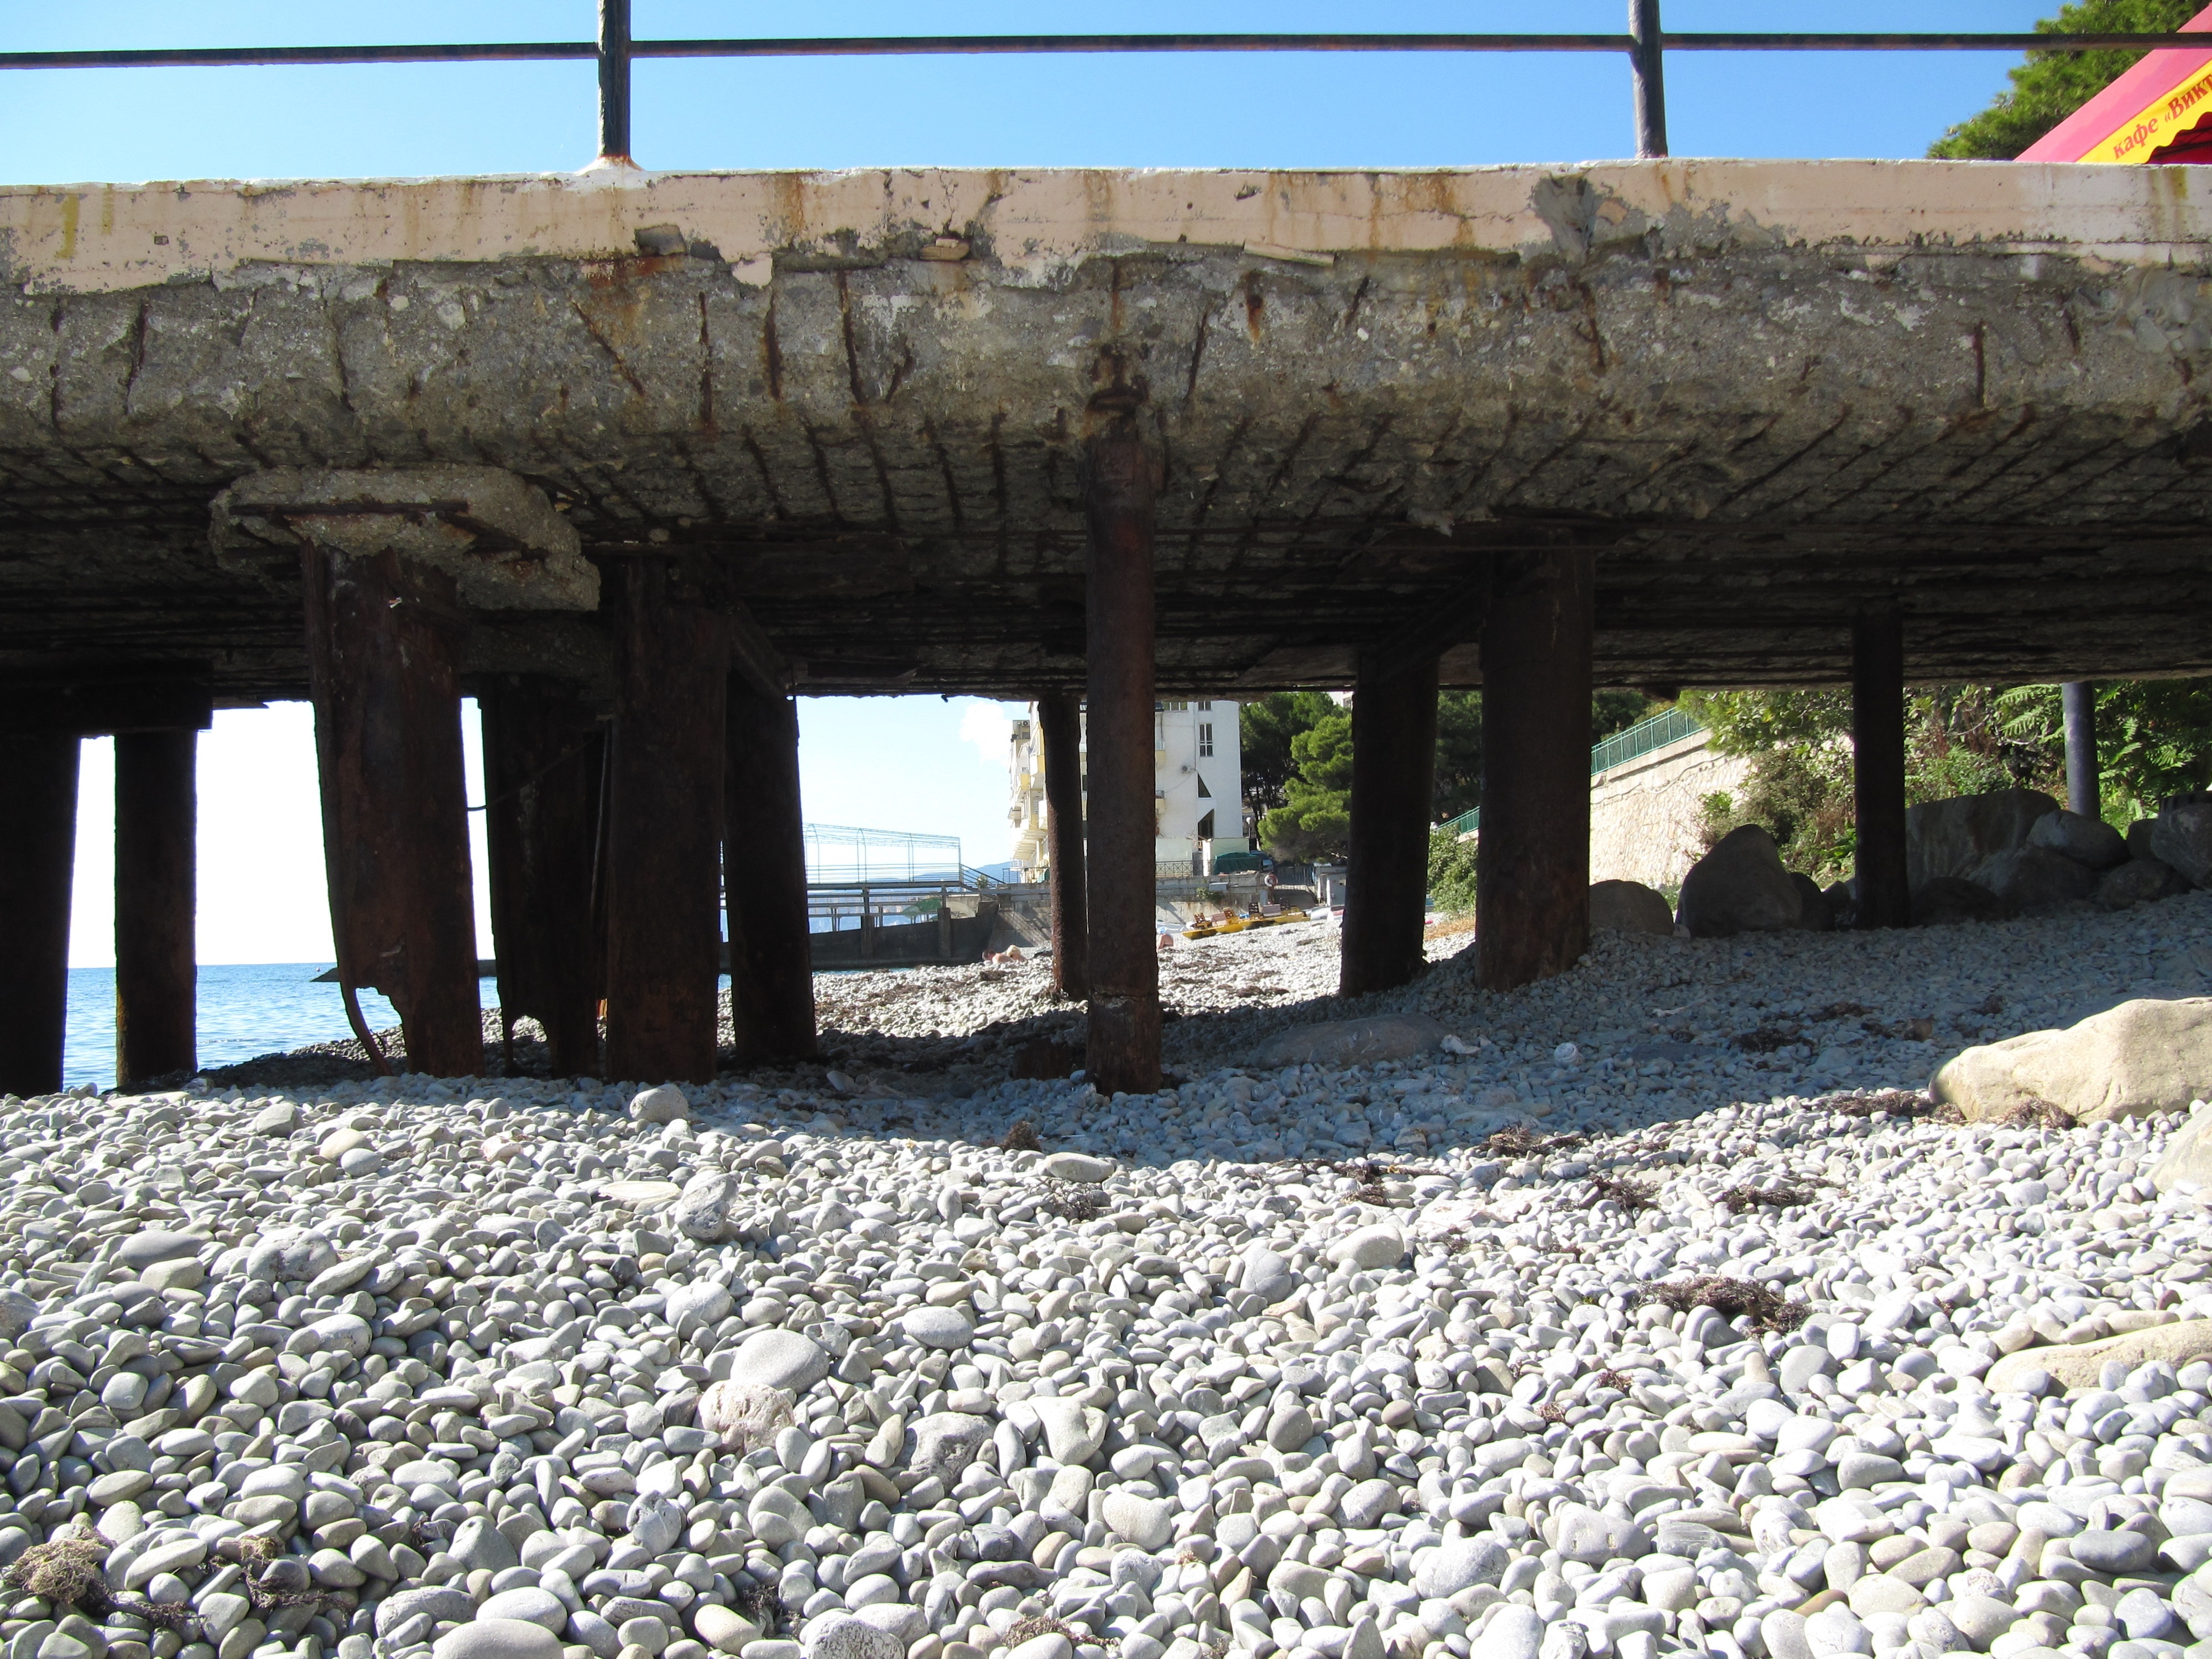
beach, sea, coast, water, nature, rock, wood, sun, wave, wall, vacation, seashells, stones, pebbles, ruins, marine, yalta, nikita, republic of crimea, pgt